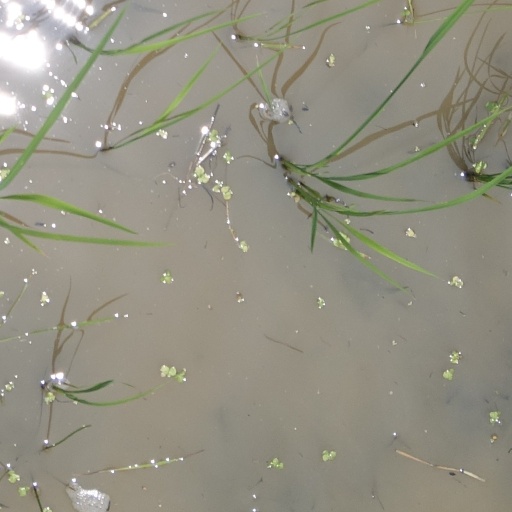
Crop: rice